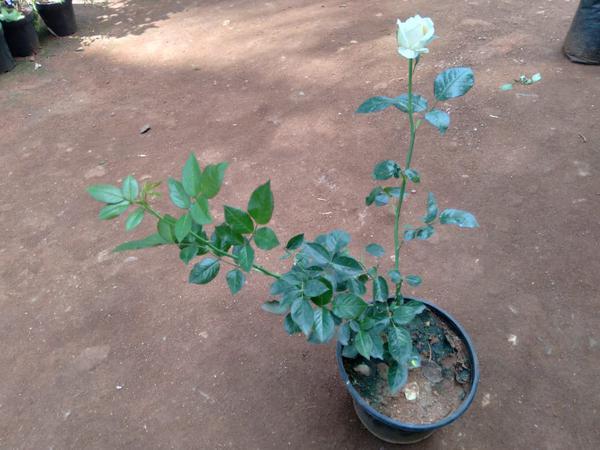
Plant: Rose